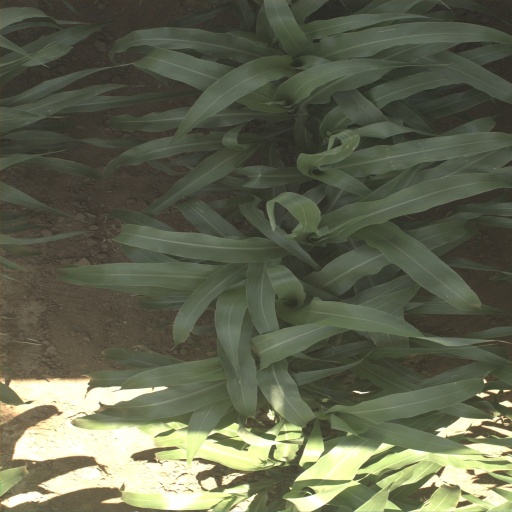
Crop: sorghum